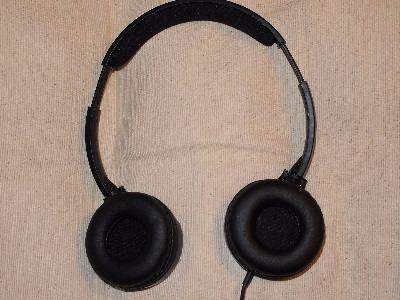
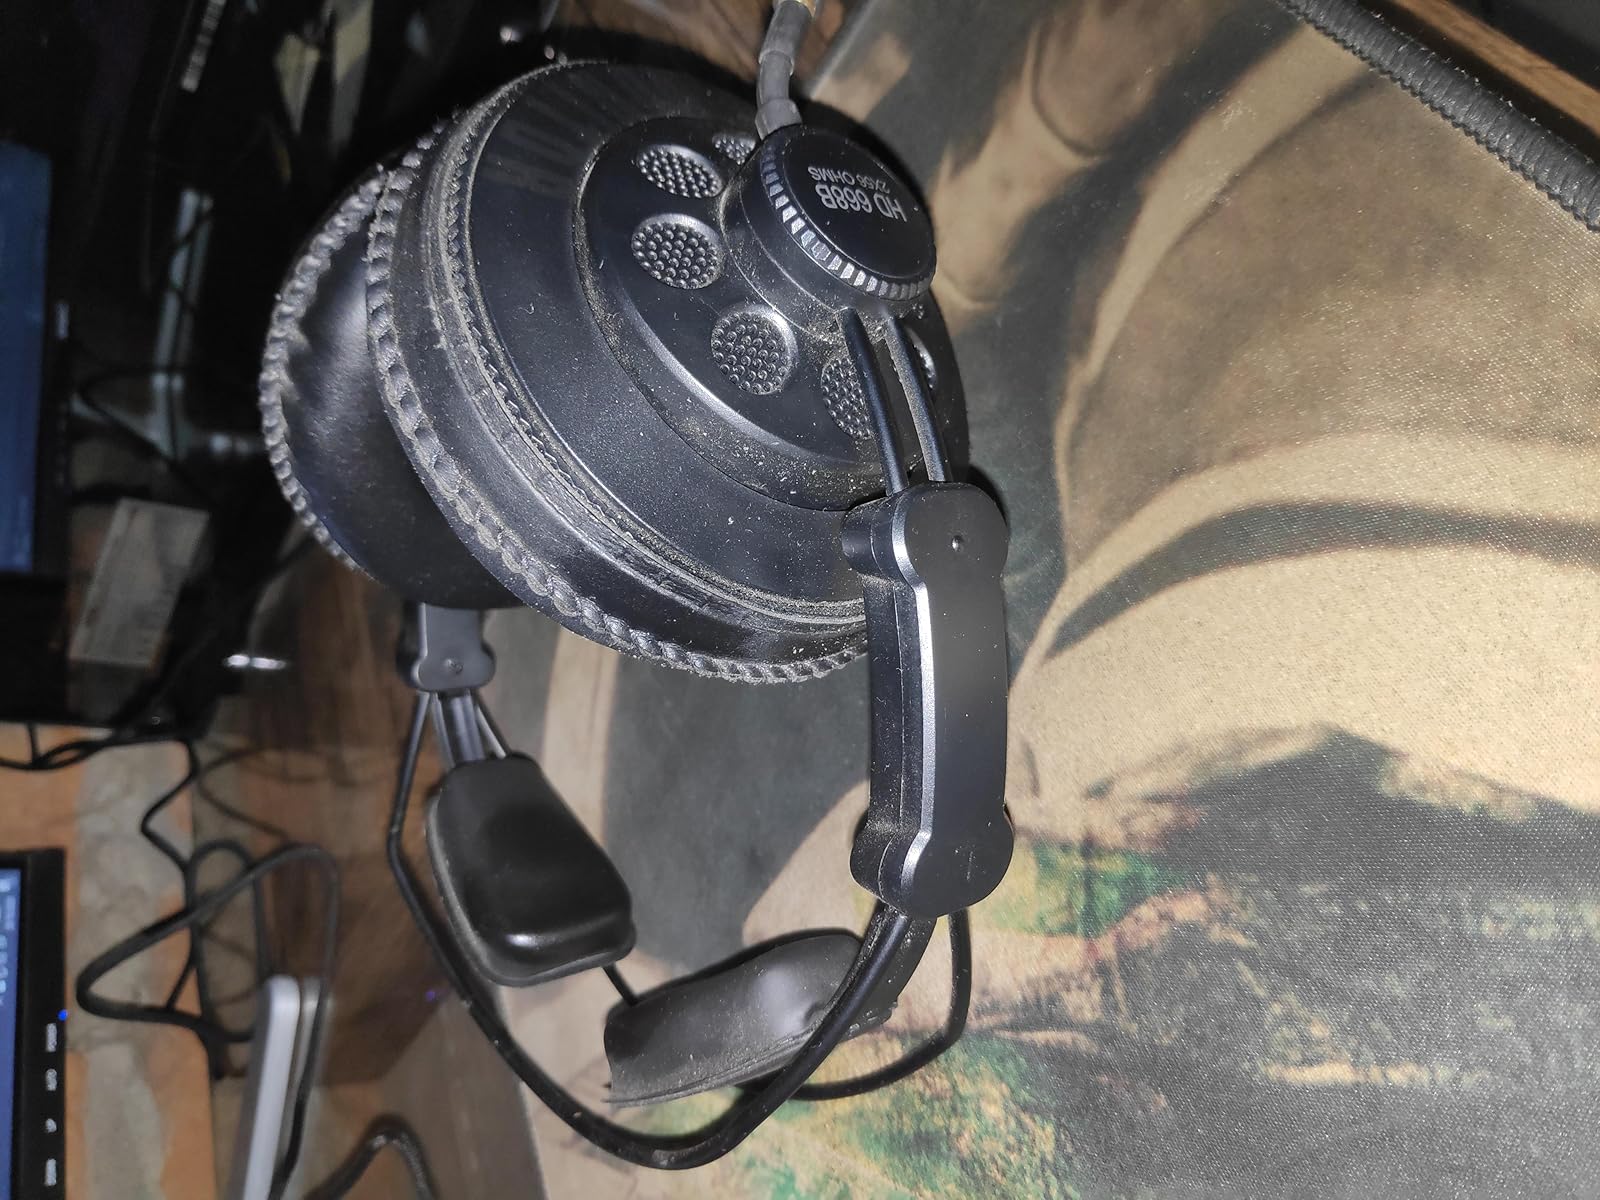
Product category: headphones
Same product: no